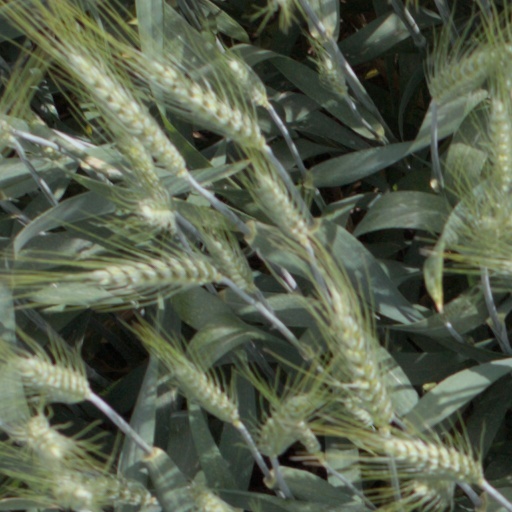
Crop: wheat